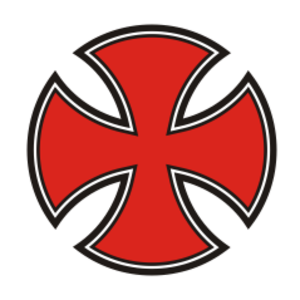
Le XVIe corps d'armée est un corps d'armée de l'armée de l'Union pendant la guerre de Sécession. Le corps combat rarement comme une unité unifiée, alors que ses divisions sont souvent dispersées à travers le pays.